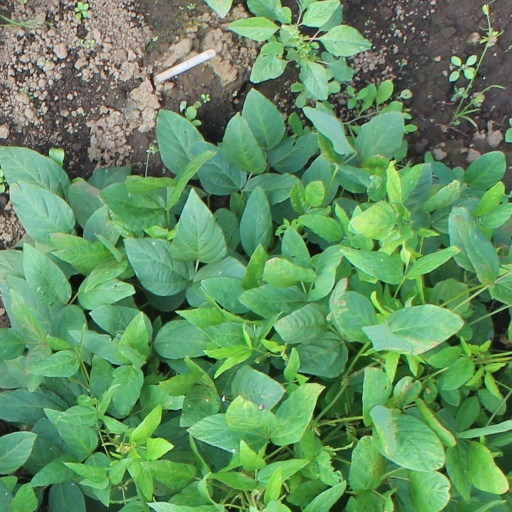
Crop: soybean